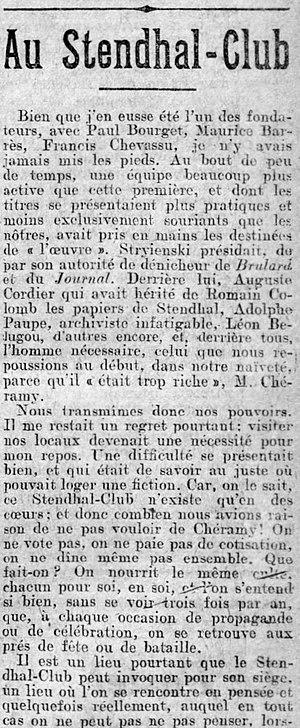
L'Homme libre, journal quotidien de Clemenceau, ""Au Stendhal-Club"", article d'André Maurel, 12 mars 1914"
Adolphe Paupe est un bibliographe et critique littéraire, né en 1854 à Troyes et mort en 1917 à Paris. Il est connu comme spécialiste de l'écrivain Stendhal.